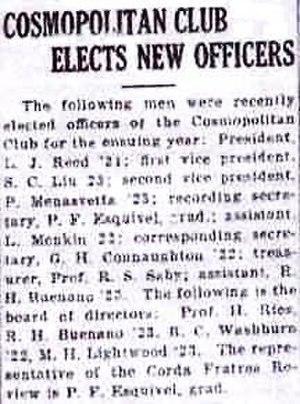
Compte-rendu des élections au Cosmopolitan Club de l'université Cornell en mai 1921.
La Corda Fratres - Fédération internationale des étudiants, appelée aussi Corda Fratres - F.I.D.E. ou simplement Corda Fratres, est une organisation internationale, ni politique, ni religieuse, ni commerciale, ni humanitaire, festive et fraternelle d'étudiants fondée à Turin le 15 novembre 1898. Elle est la première – et seule à ce jour – société festive et carnavalesque universelle et la première association internationale des étudiants.